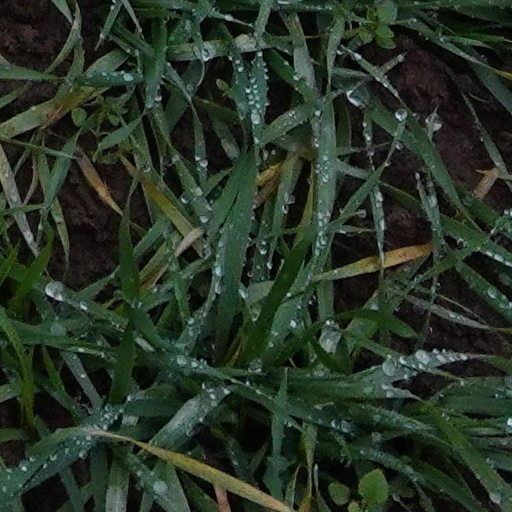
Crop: wheat